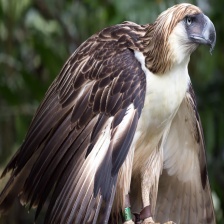
Species: PHILIPPINE EAGLE
Scientific name: PITHECOPHAGA JEFFERYI